The Persian

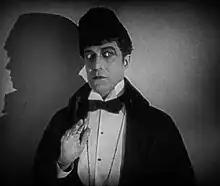
Arthur Edmund Carewe as Ledoux (The Persian), in Universal's 1925 silent film version of "The Phantom of the Opera"

The Persian is a major character from the 1910 Gaston Leroux novel "The Phantom of the Opera". In the book, he is the one who tells most of the background of Erik's history. Erik refers to him as the "daroga" (Persian for "police-chief") and his memoirs are featured in five chapters of the novel. He is also considered Erik's only friend.